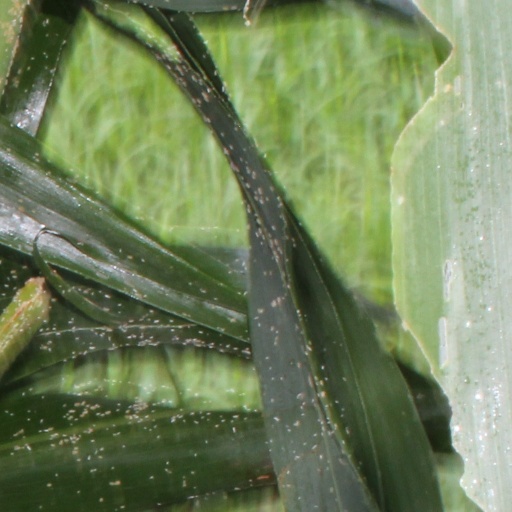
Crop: sorghum